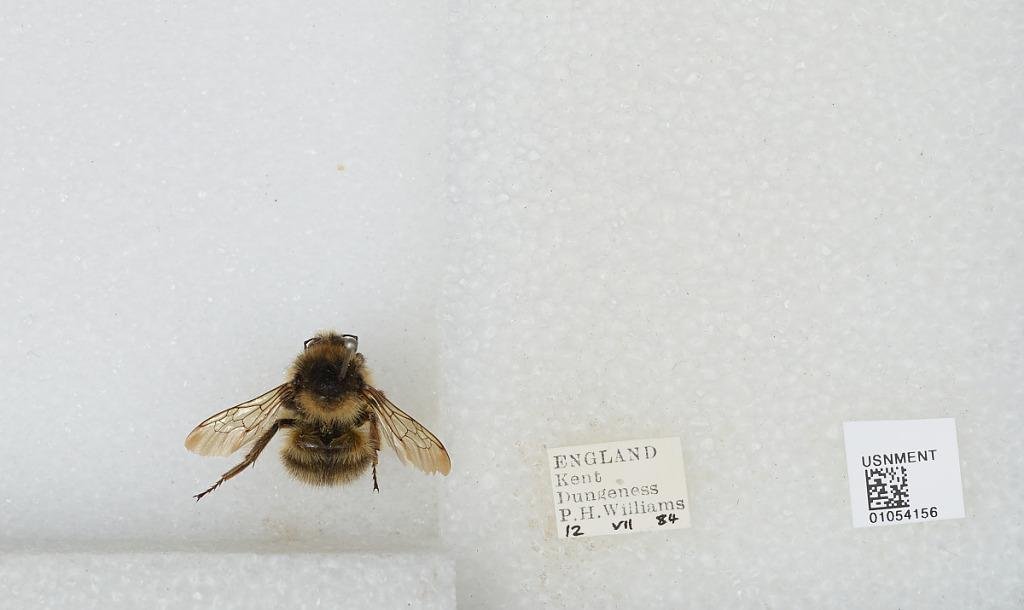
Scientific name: Bombus sp.
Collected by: P. Williams
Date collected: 1984-7-12
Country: United Kingdom
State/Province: England
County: Kent
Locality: Dungeness
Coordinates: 50.9167, 0.9667